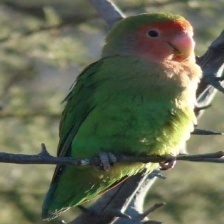
Species: ROSY FACED LOVEBIRD
Scientific name: AGAPORNIS ROSEICOLLIS